Savage Weekend

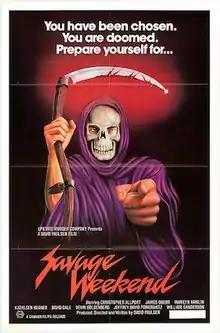
Theatrical poster

Savage Weekend is a 1979 American slasher film directed by David Paulsen and starring Christopher Allport, David Gale, William Sanderson, and Caitlin O'Heaney. The film follows a woman who retreats to upstate New York with her wealthy boyfriend, her sister, and friend, only to be stalked by a killer in a disfigured mask.